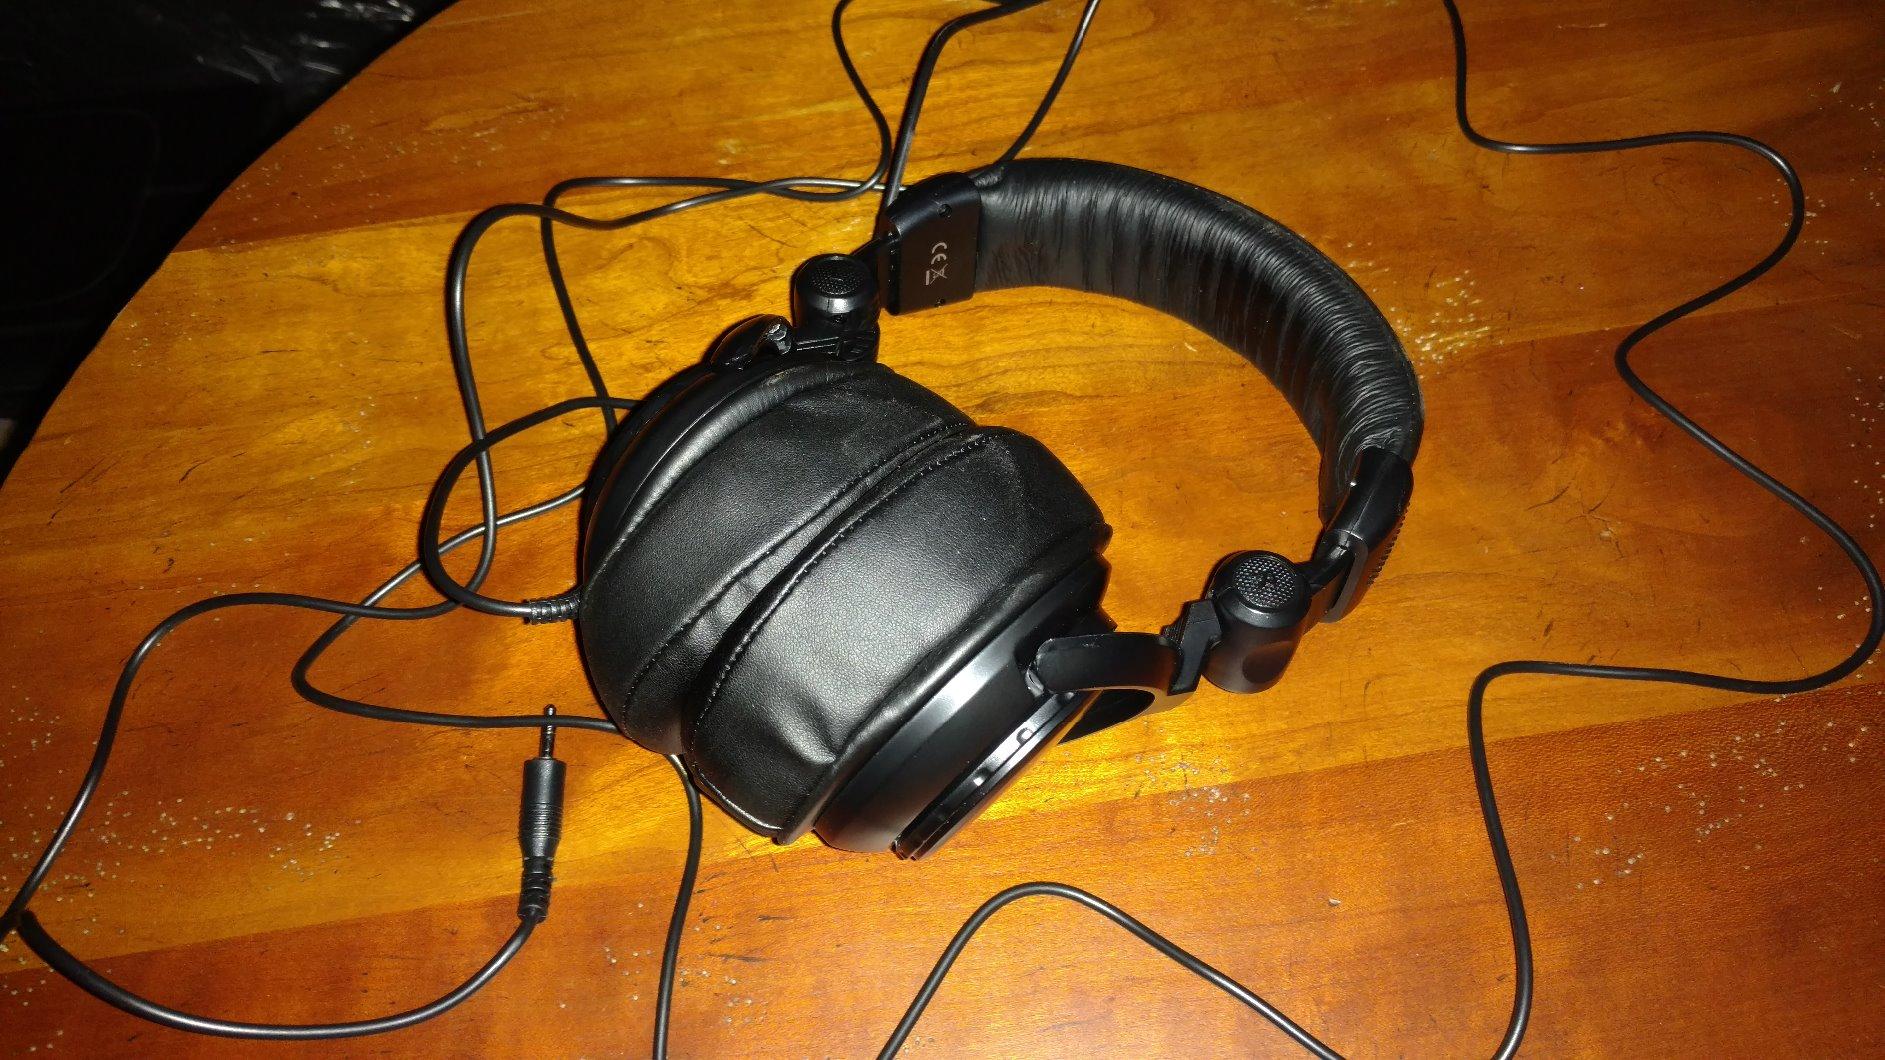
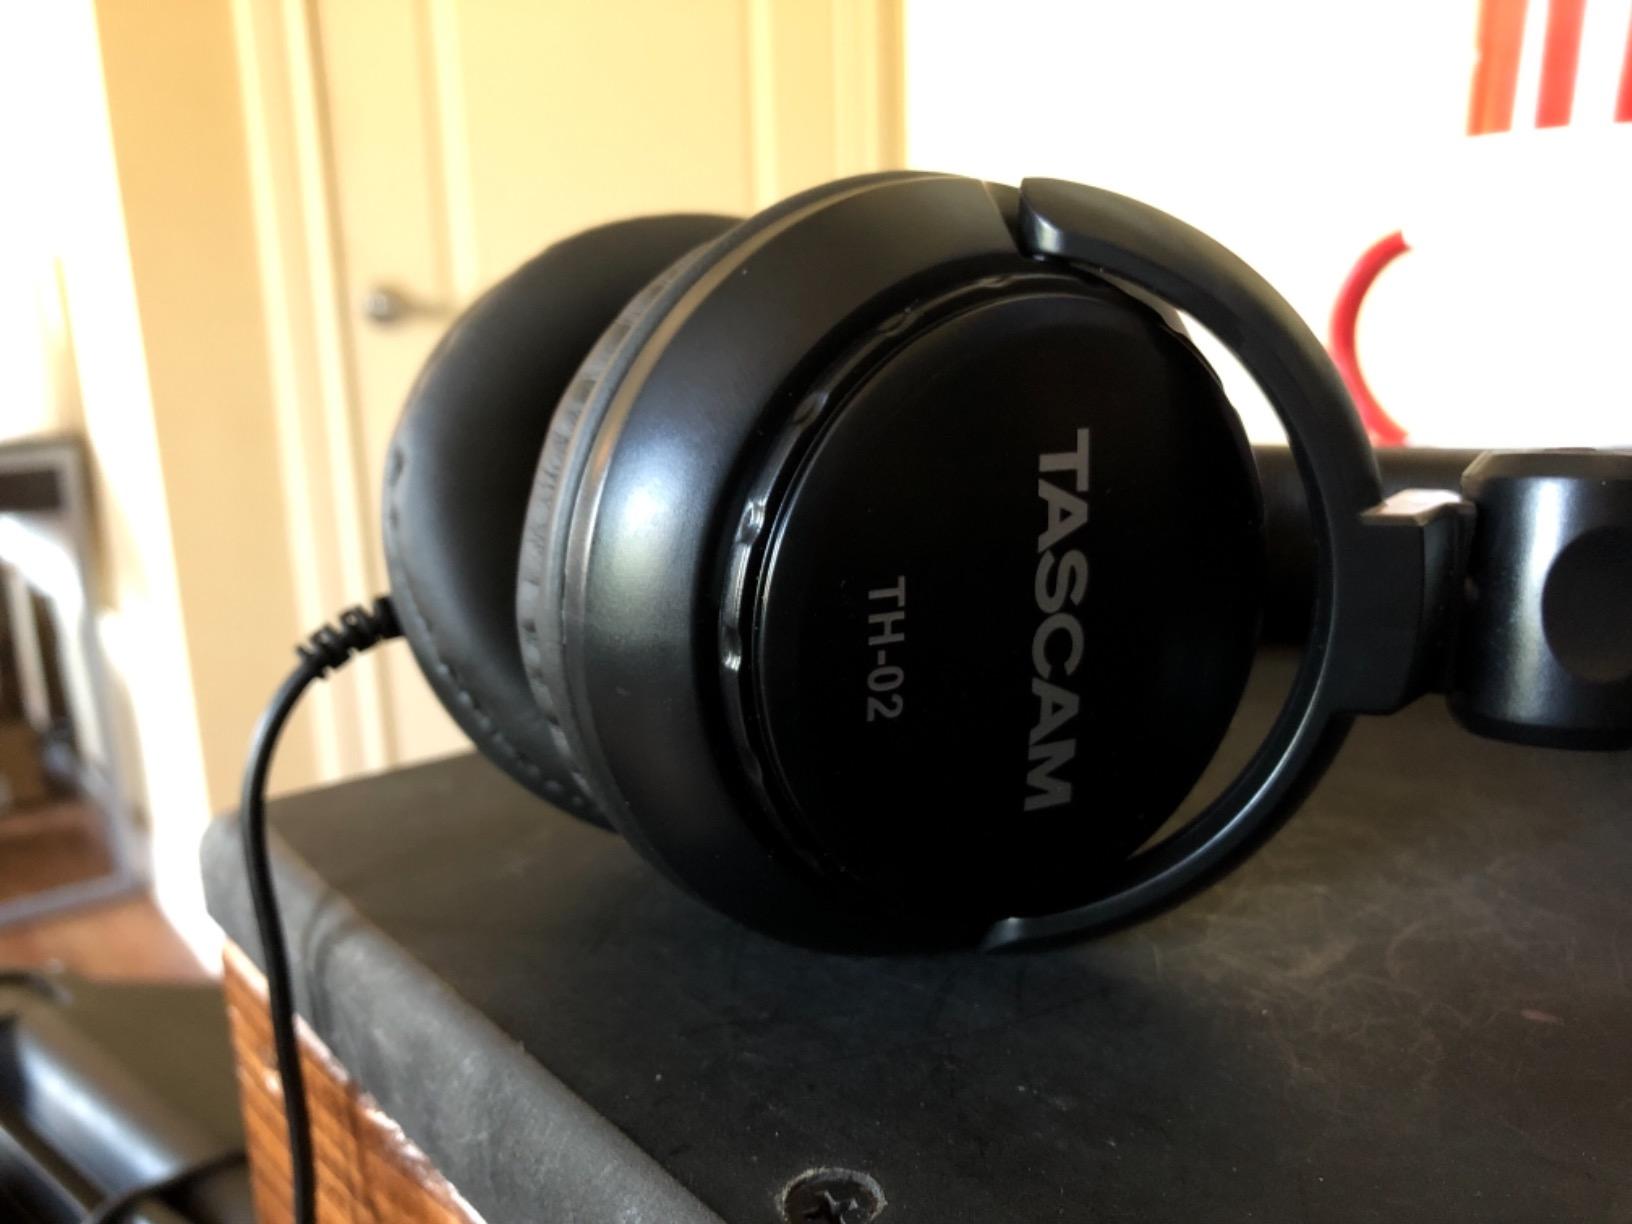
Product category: headphones
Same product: yes